Beer in Canada

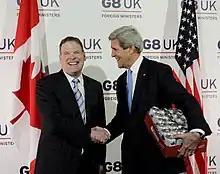
Then-Minister of Foreign Affairs John Baird (left) hands over a case of Molson Canadian beer cans to his American counterpart, then-Secretary of State John Kerry, at a meeting in 2013. Most beers in Canada are sold in cans.

In 2013 the BC Beer Awards recognized the top craft beer to be produced in the province and adorned top breweries such as Central City, Steamworks, Phillips, Townsite, Fernie, Lighthouse, High Mountain, Yaletown, Coal Harbour and Vancouver Island with gold medals for their beers in a broad range of categories. The rapid growth of the BC Beer industry resembles that of Portland OR more than a decade ago and the rapid growth is helping to spur on local social-economies as well as grow the tourism opportunities around craft beer.